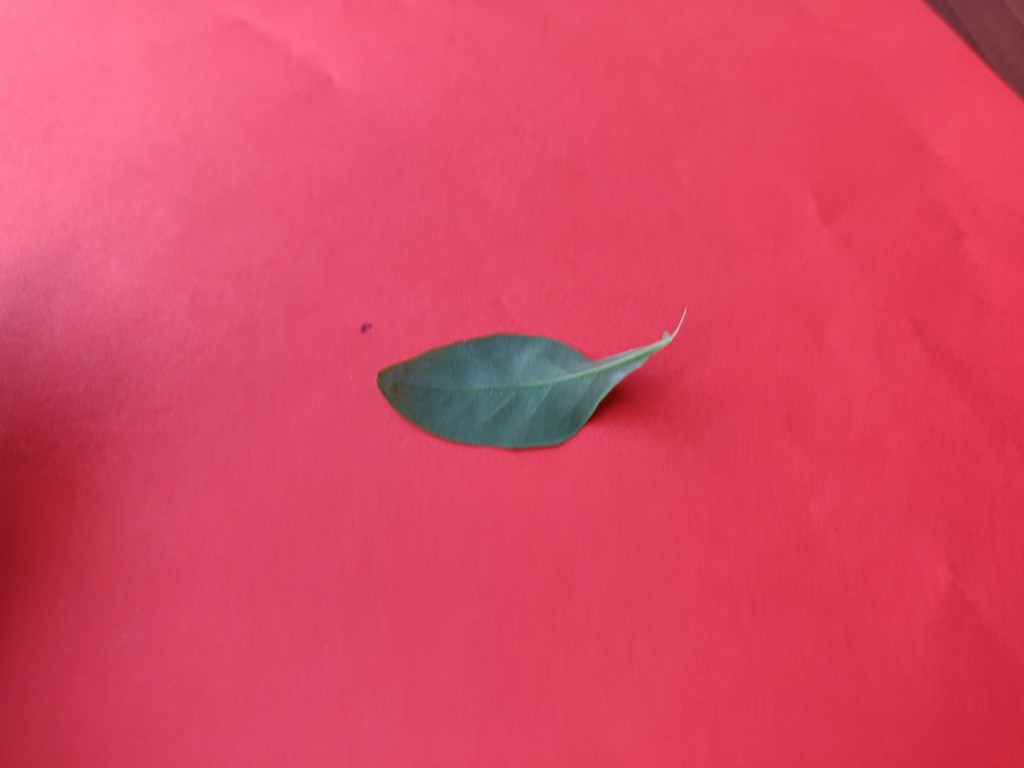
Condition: Healthy
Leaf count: single
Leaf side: back